Augusta Rathbone

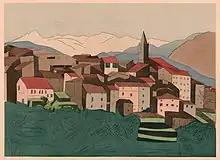
LE BROC, "French Riviera Villages" aquatint

Augusta Payne Briggs Rathbone was born to Henry Bowen Rathbone and Julia Payne Briggs, in Berkeley, California on December 30, 1897. She was raised by French-speaking aunts and attended Miss Hamlin’s School for Girls and Young Ladies in San Francisco.